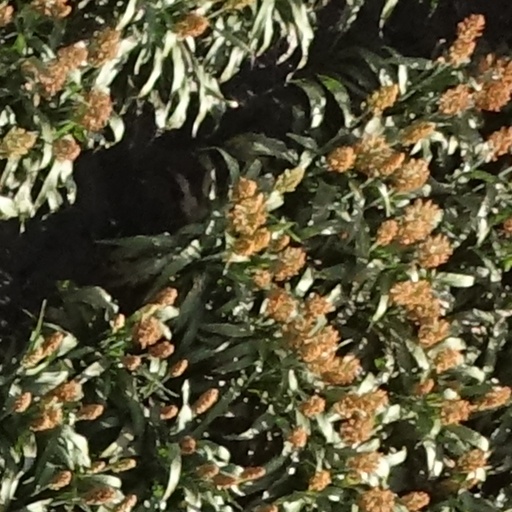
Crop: sorghum